Henningsvær Church

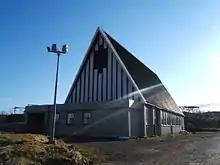
View of the church

Henningsvær Church is a parish church of the Church of Norway in Vågan Municipality in Nordland county, Norway. It is located in the fishing village of Henningsvær, located on some small islands immediately south of the large island of Austvågøya. It is the church for the Henningsvær parish which is part of the Lofoten prosti (deanery) in the Diocese of Sør-Hålogaland. The white, wooden church was built in a rectangular style in 1974 using plans drawn up by the architect Odd Storm. The church seats about 250 people.